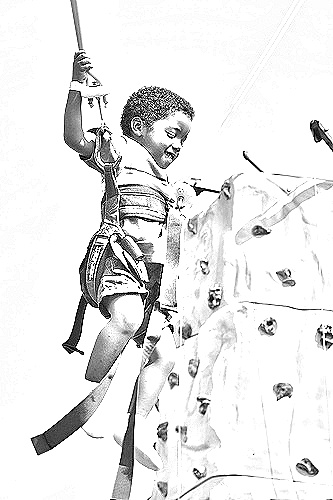
Portrait style: Sketch Portrait